Jonathan Joseph (rugby union)

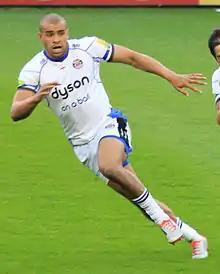

Jonathan Byron Alexander Joseph (born 21 May 1991) is an English professional rugby union player who plays as a centre for Pro D2 club Biarritz. He played more than fifty games for England between 2012 and 2020.